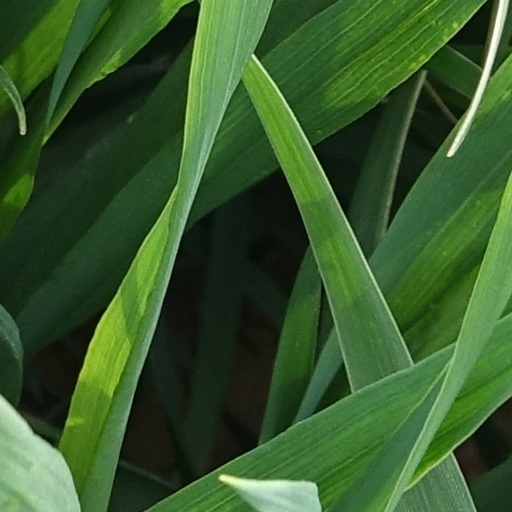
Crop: wheat